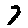
Label: 7